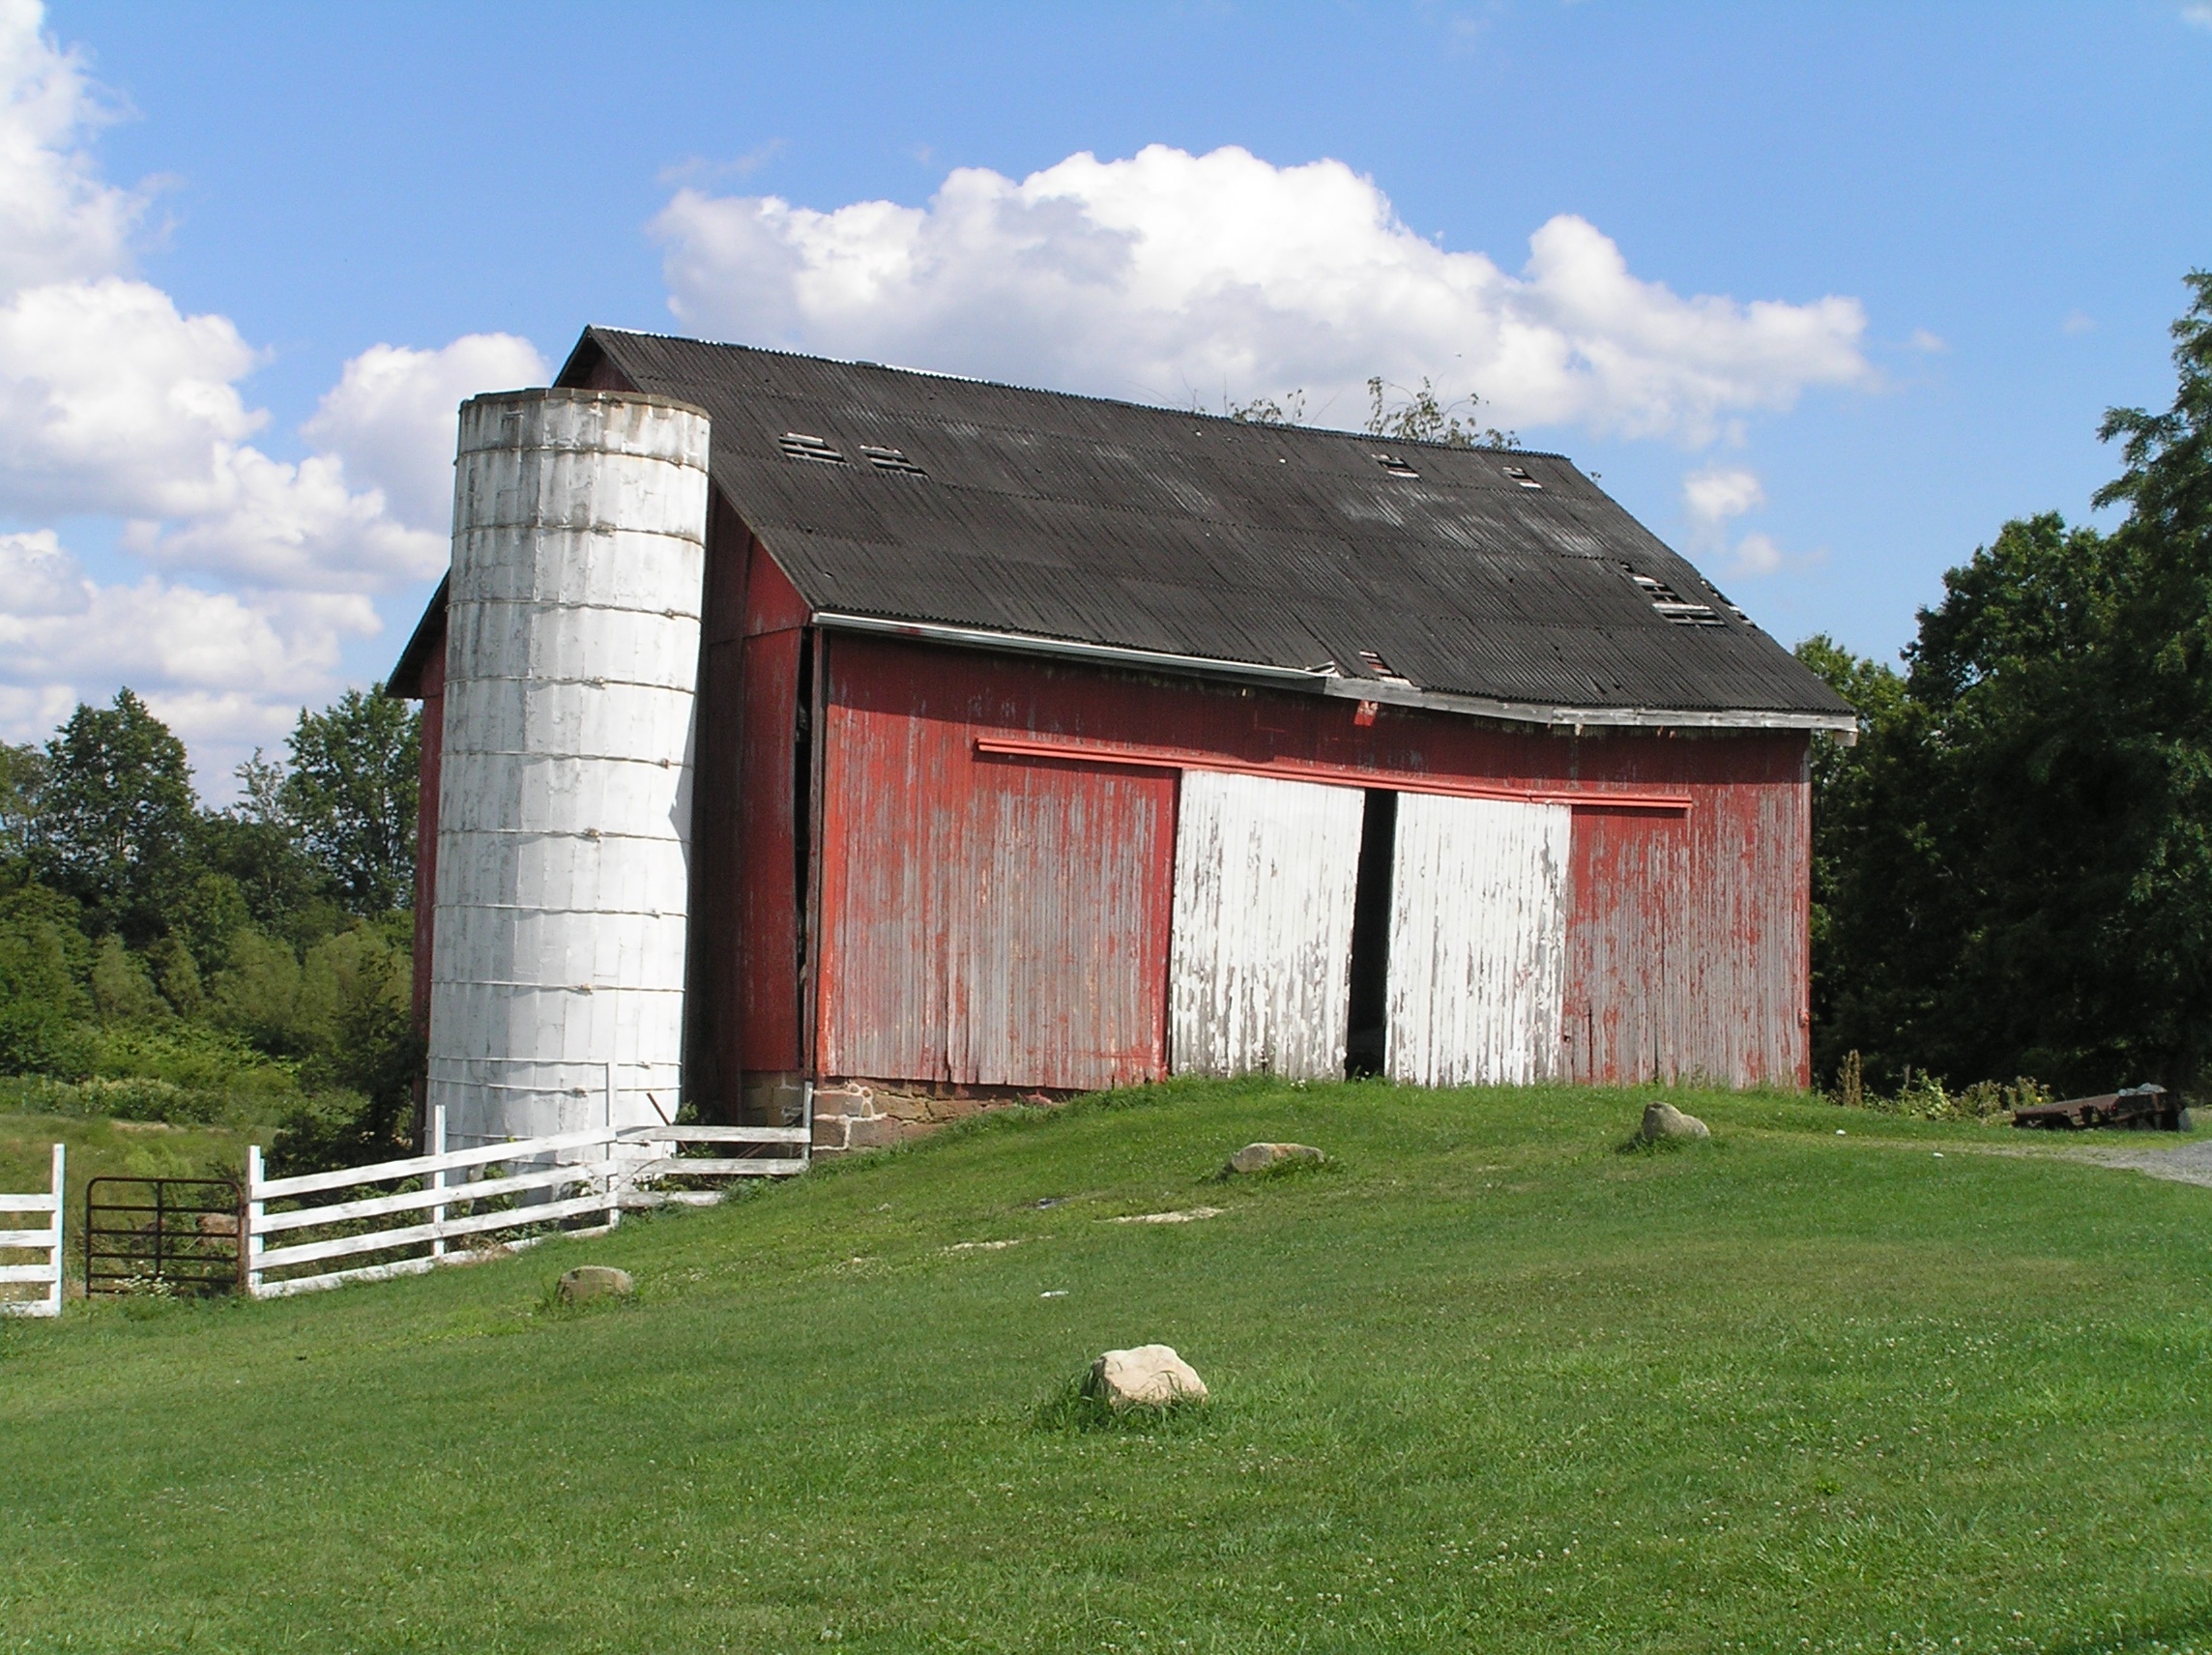
architecture, farm, house, building, barn, country, shed, rustic, rural, chapel, weathered, wooden, estate, rural area